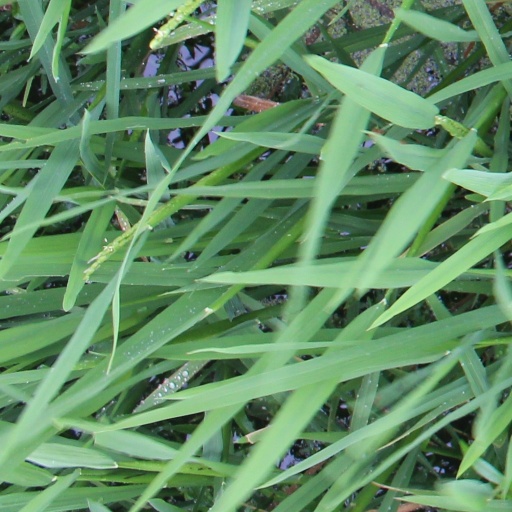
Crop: rice